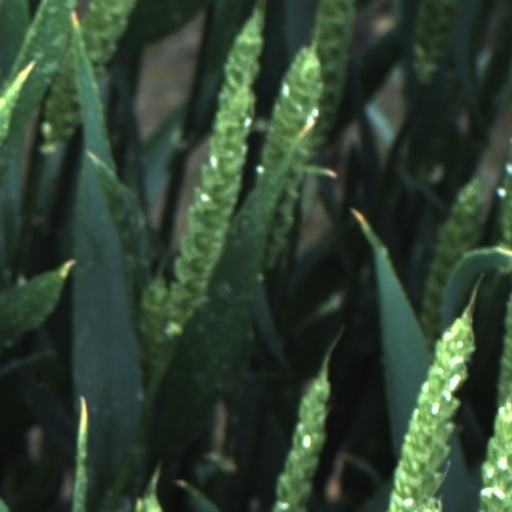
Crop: wheat